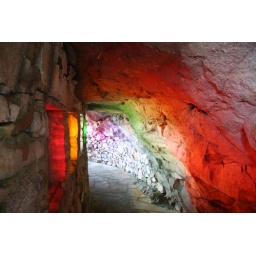
There were colored windows in the rock here.